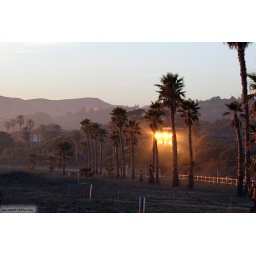
Sunset reflection on the glasses of this house. Seem's the house is in fire :) Happy about the result.